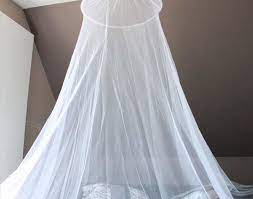
Salaamaalekum waraxmatullaa nataal bii ngeen ma yónnee de ñiŋ koy wax sànke, sànke lañ kay wax. Sànke bi nag Daf ñiy aar ci feebar yu demee ni sibbiru lanii aar. Dan ciy war di tëdd chaque guddi, guddi gi yépp ci lañ war di fanaan njaboot bu nekk war nga fanaan nit ku nekk war nga fanaan ci sànke ngir mu aar la ci feebar boobu ñuy wax sibbiru.